List of Brentford F.C. seasons

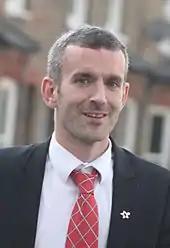
Kevin O'Connor played in a club-record 16 Football League seasons.

Brentford Football Club is an English professional football club based in Brentford, Hounslow, London. Between 1892 and 1920, the first team competed in the West London Alliance, West London League, London League, Southern League and Western League. Since 1920, the first team has competed in the Football League, the Premier League and other nationally and internationally organised competitions.